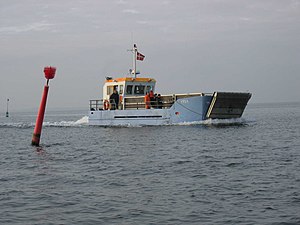
Yrsa (kreaturfærge)
Kreaturfærgen Yrsa
Kreaturfærgen Yrsa
Yrsa er en kreaturfærge bygget til transport af dyr, materialer og maskiner til øerne i det Sydfynske Øhav.